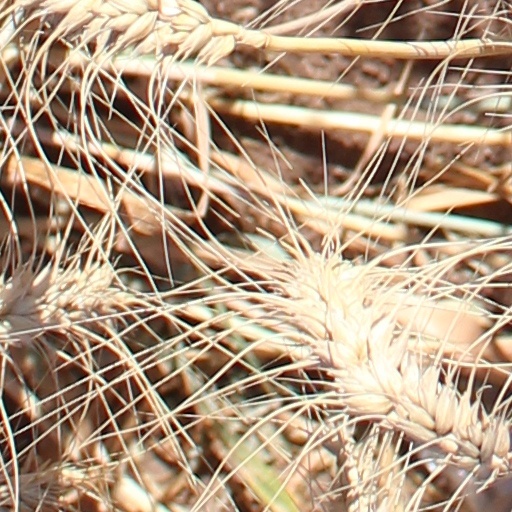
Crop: wheat